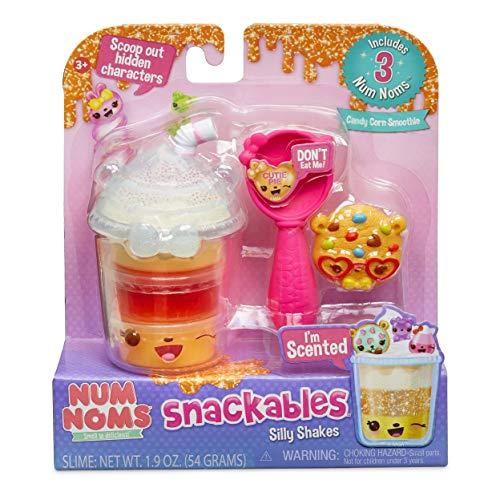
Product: Num Noms Snackables Silly Shakes- Candy Corn Smoothie, Multicolor
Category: Toys & Games | Dress Up & Pretend Play | Pretend Play | Kitchen Toys | Play Food
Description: Num Noms stackable silly shakes- candy corn smoothie includes three Num Noms.
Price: $8.79
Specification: ProductDimensions:2.2x6.2x6.9inches|ItemWeight:6.9ounces|ShippingWeight:6.9ounces(Viewshippingratesandpolicies)|ASIN:B07B8JXF3G|Itemmodelnumber:554356|Manufacturerrecommendedage:5yearsandup